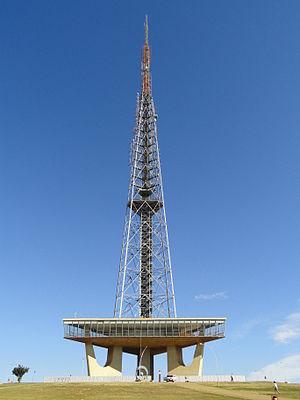
La tour de télévision de Brasilia est une tour autoportante de radio-télédiffusion située à Brasilia, capitale du Brésil.